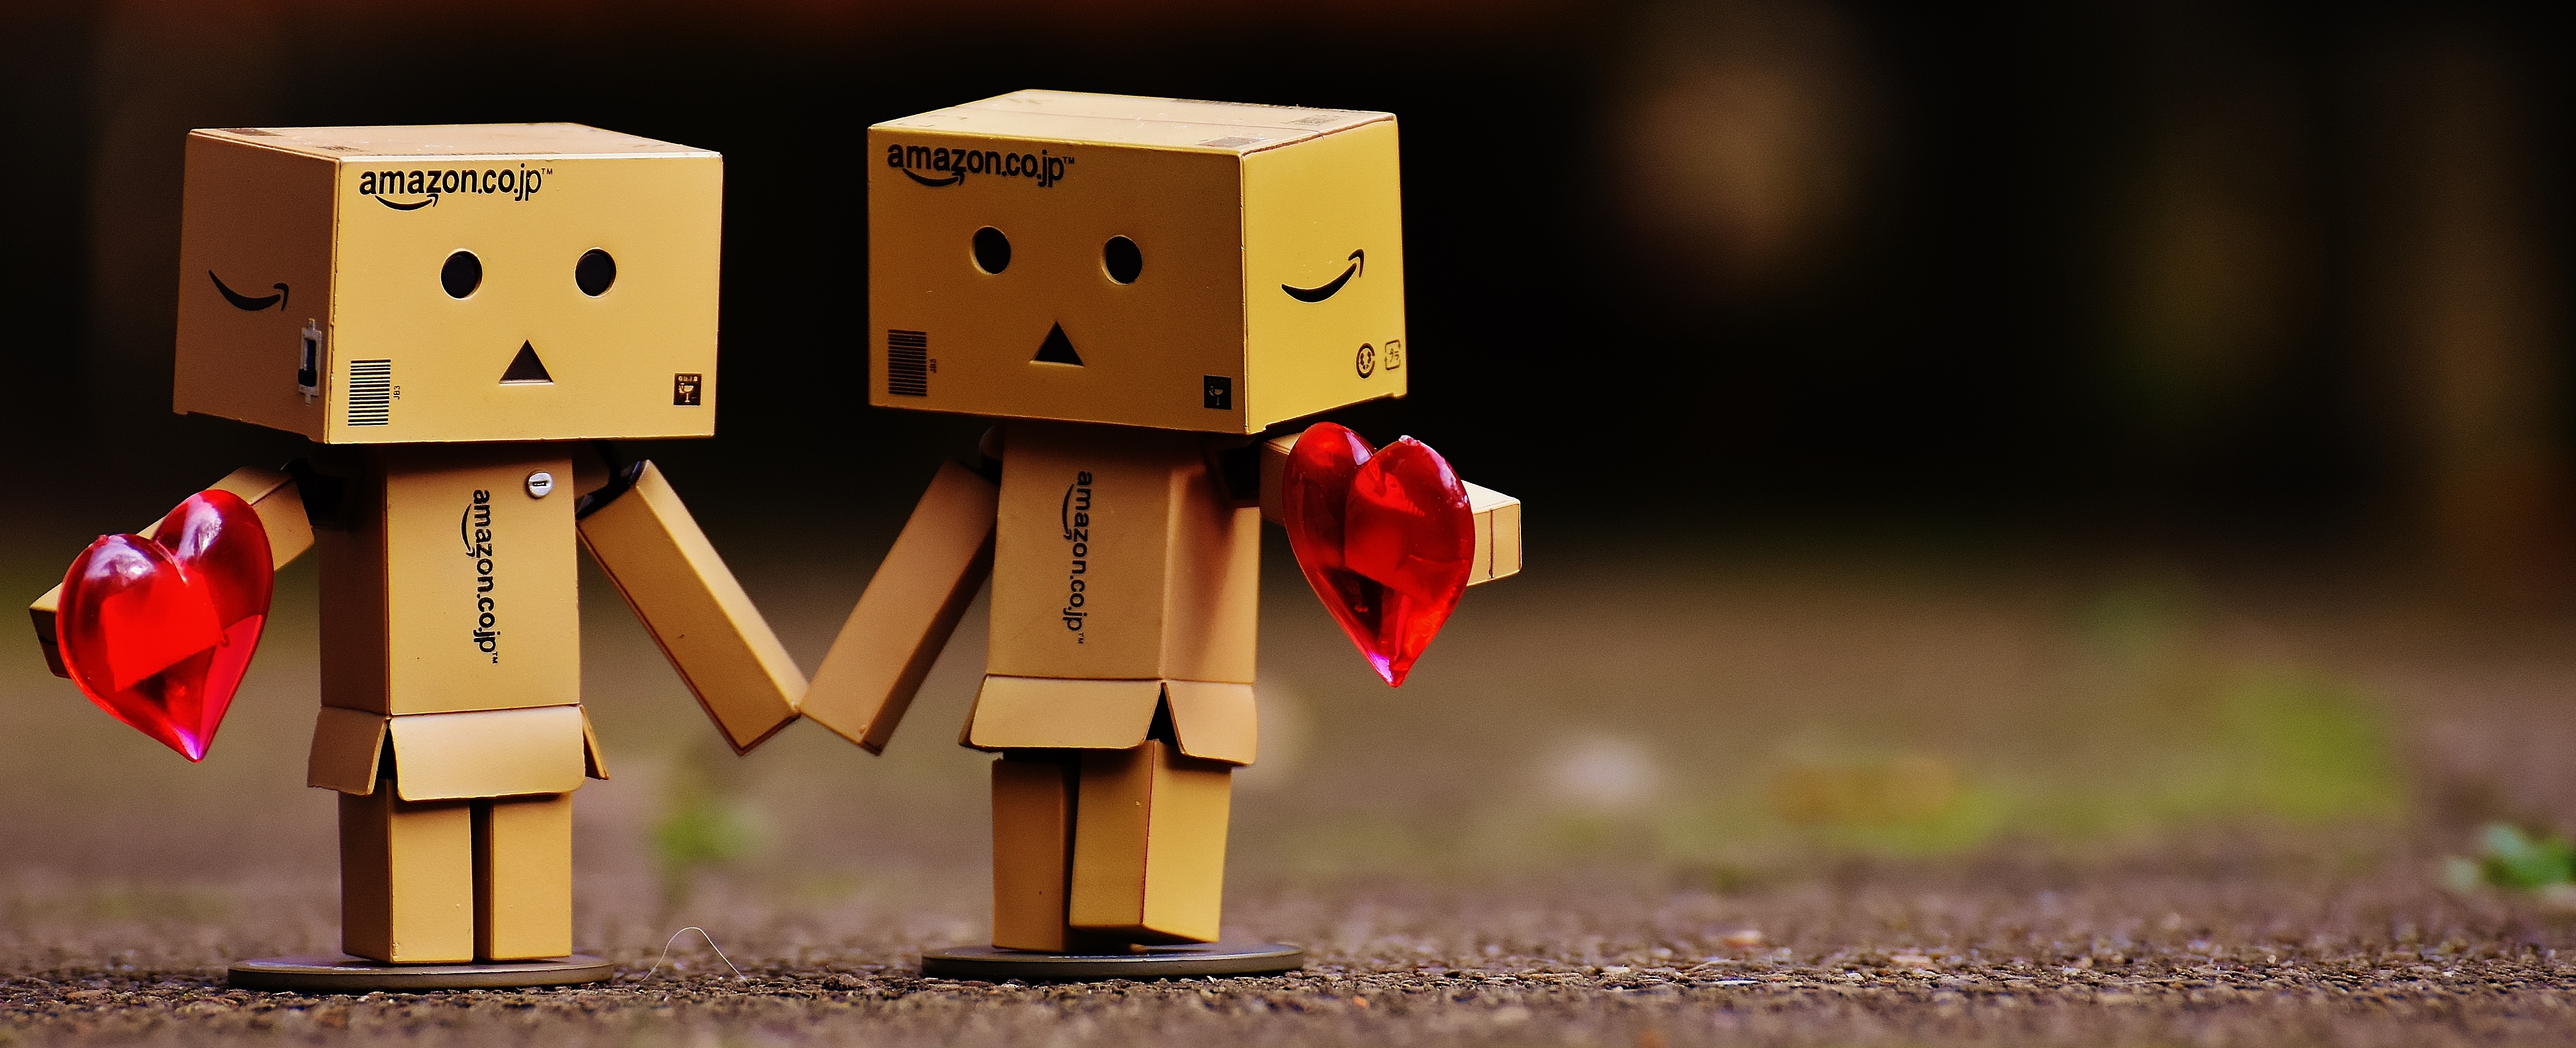
sweet, love, red, friendship, yellow, together, toy, figure, funny, figures, games, connectedness, danbo, hand in hand, togetherness, for two, screenshot, valentine's day